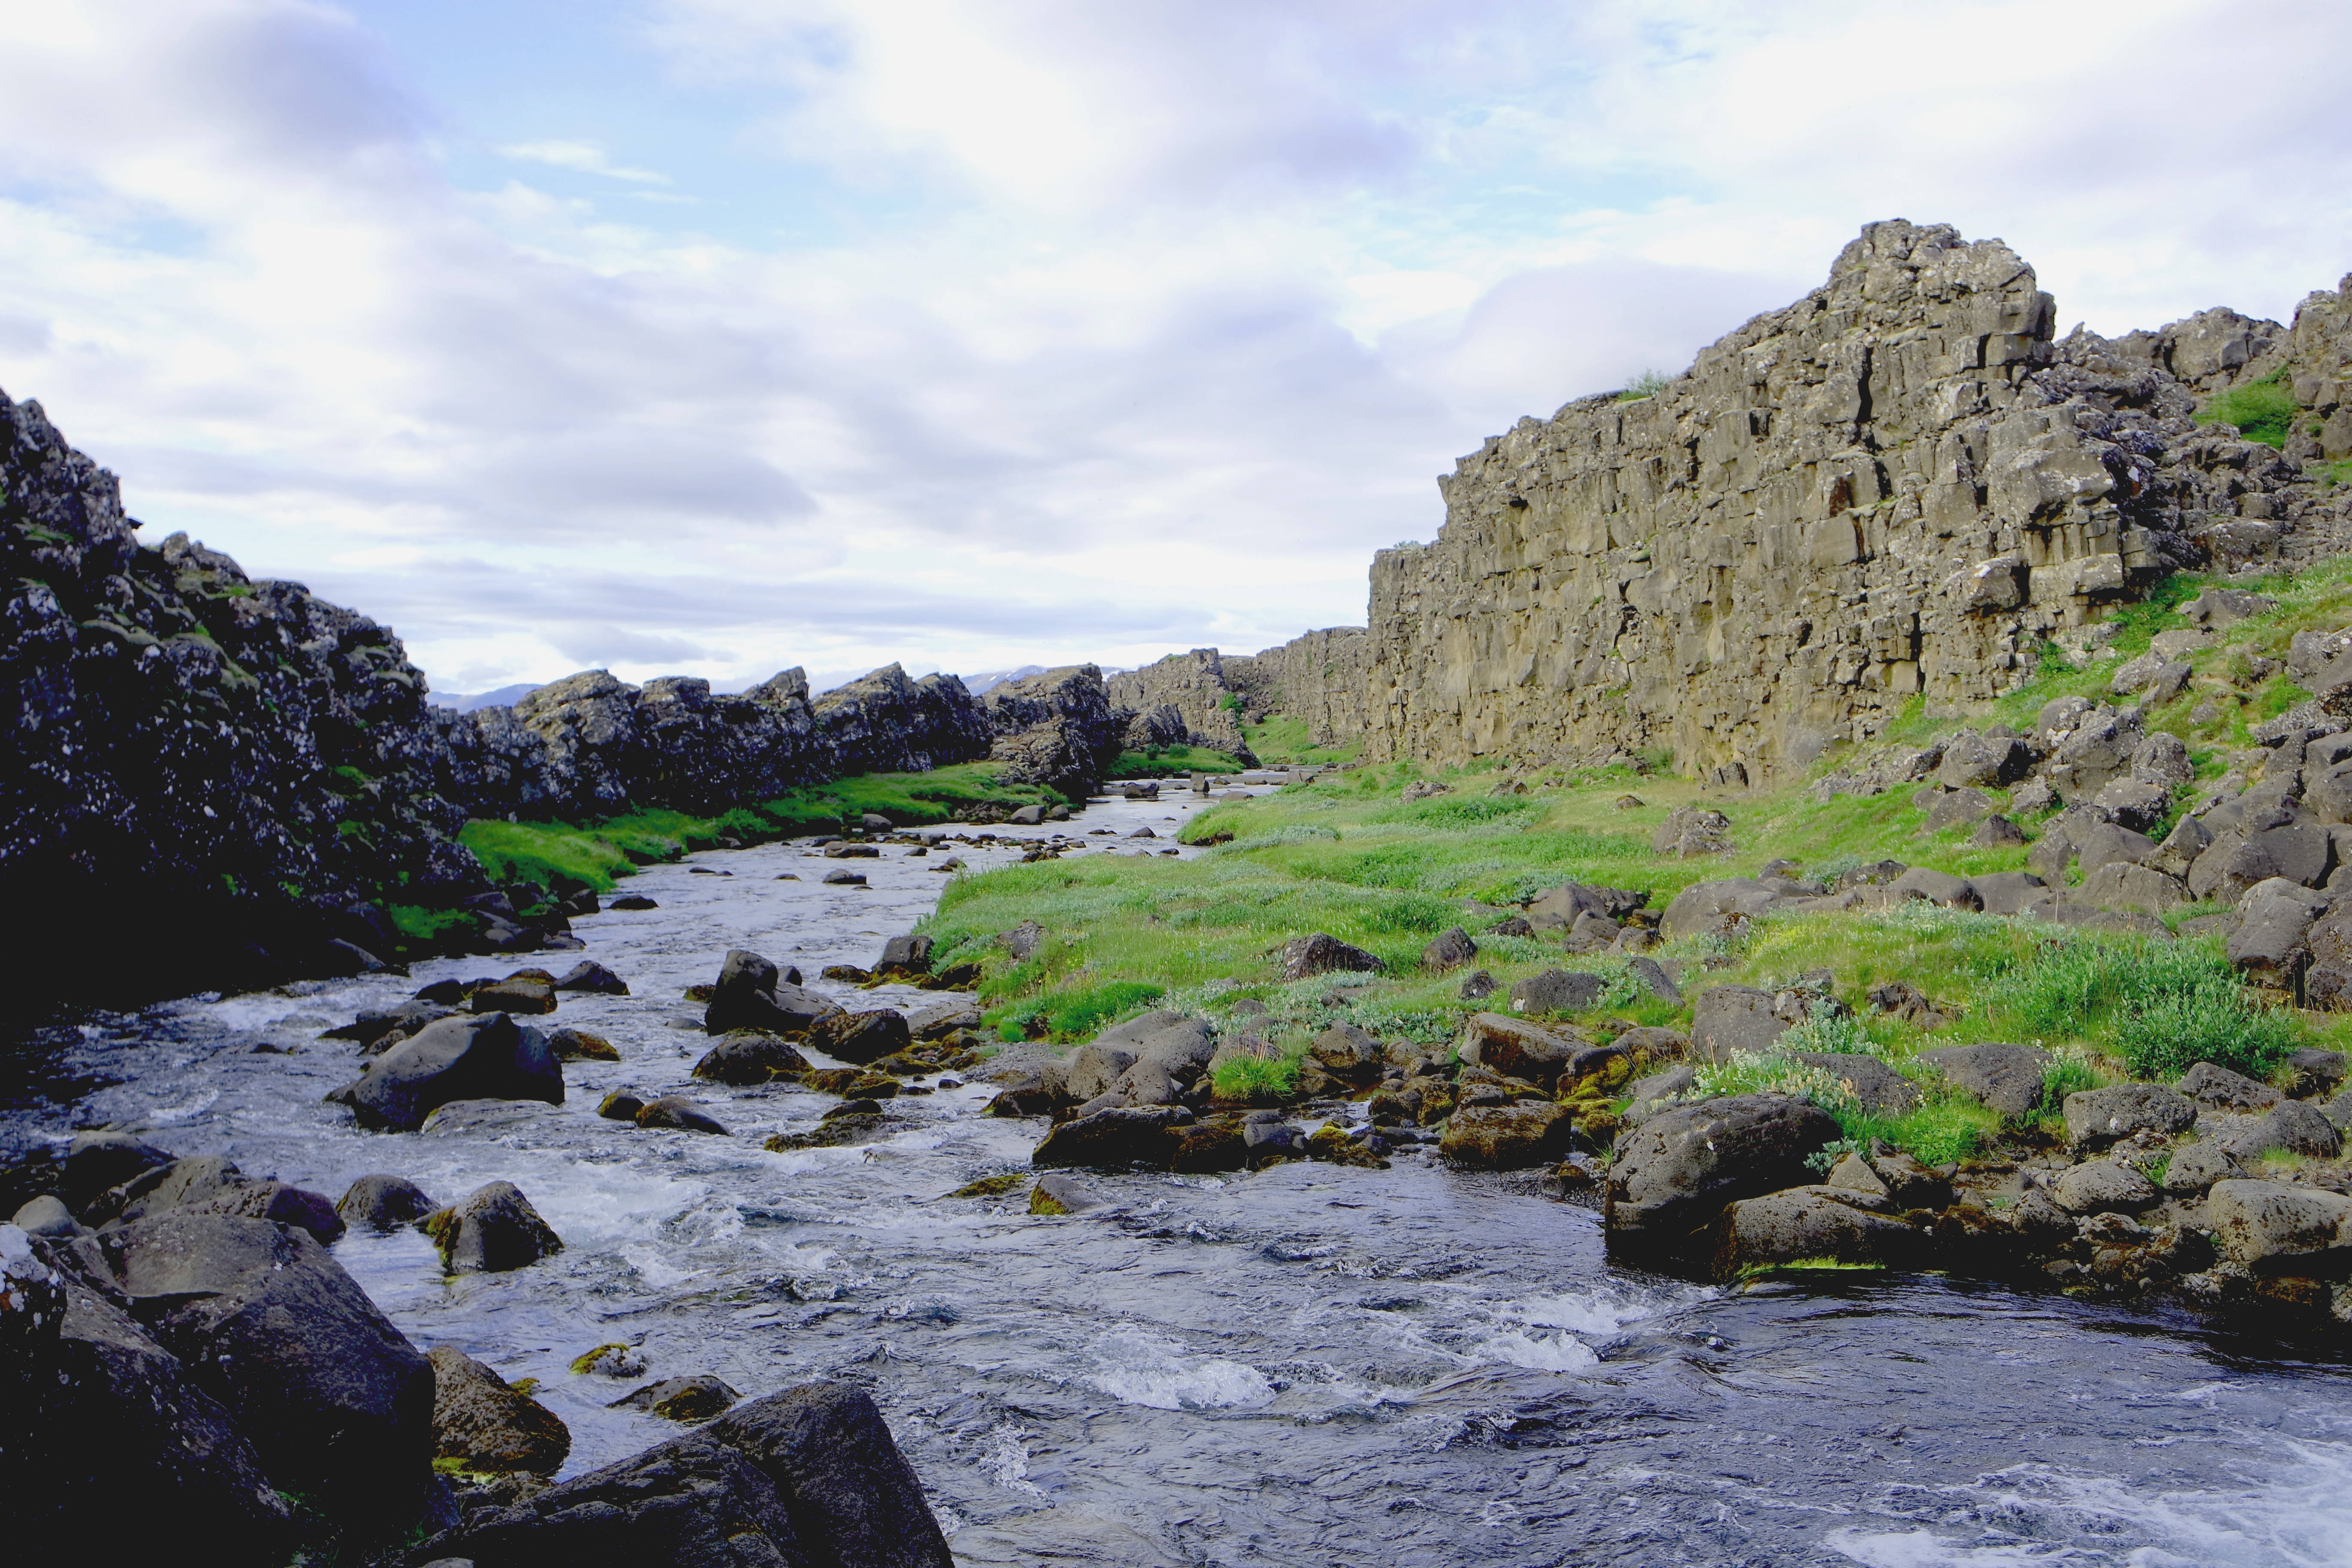
landscape, sea, coast, water, nature, rock, waterfall, wilderness, mountain, river, valley, cliff, stream, cascade, rapid, iceland, terrain, body of water, geology, badlands, water feature, wadi, landform, xar rfoss, geographical feature